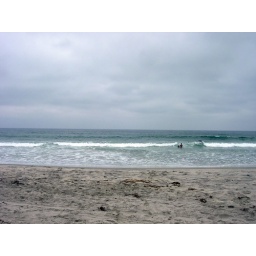
torrey pines beach in san diego. it was overcast, but still very warm. and the water was perfect.